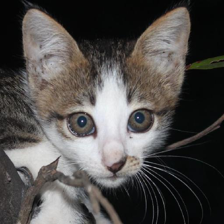
Label: animals